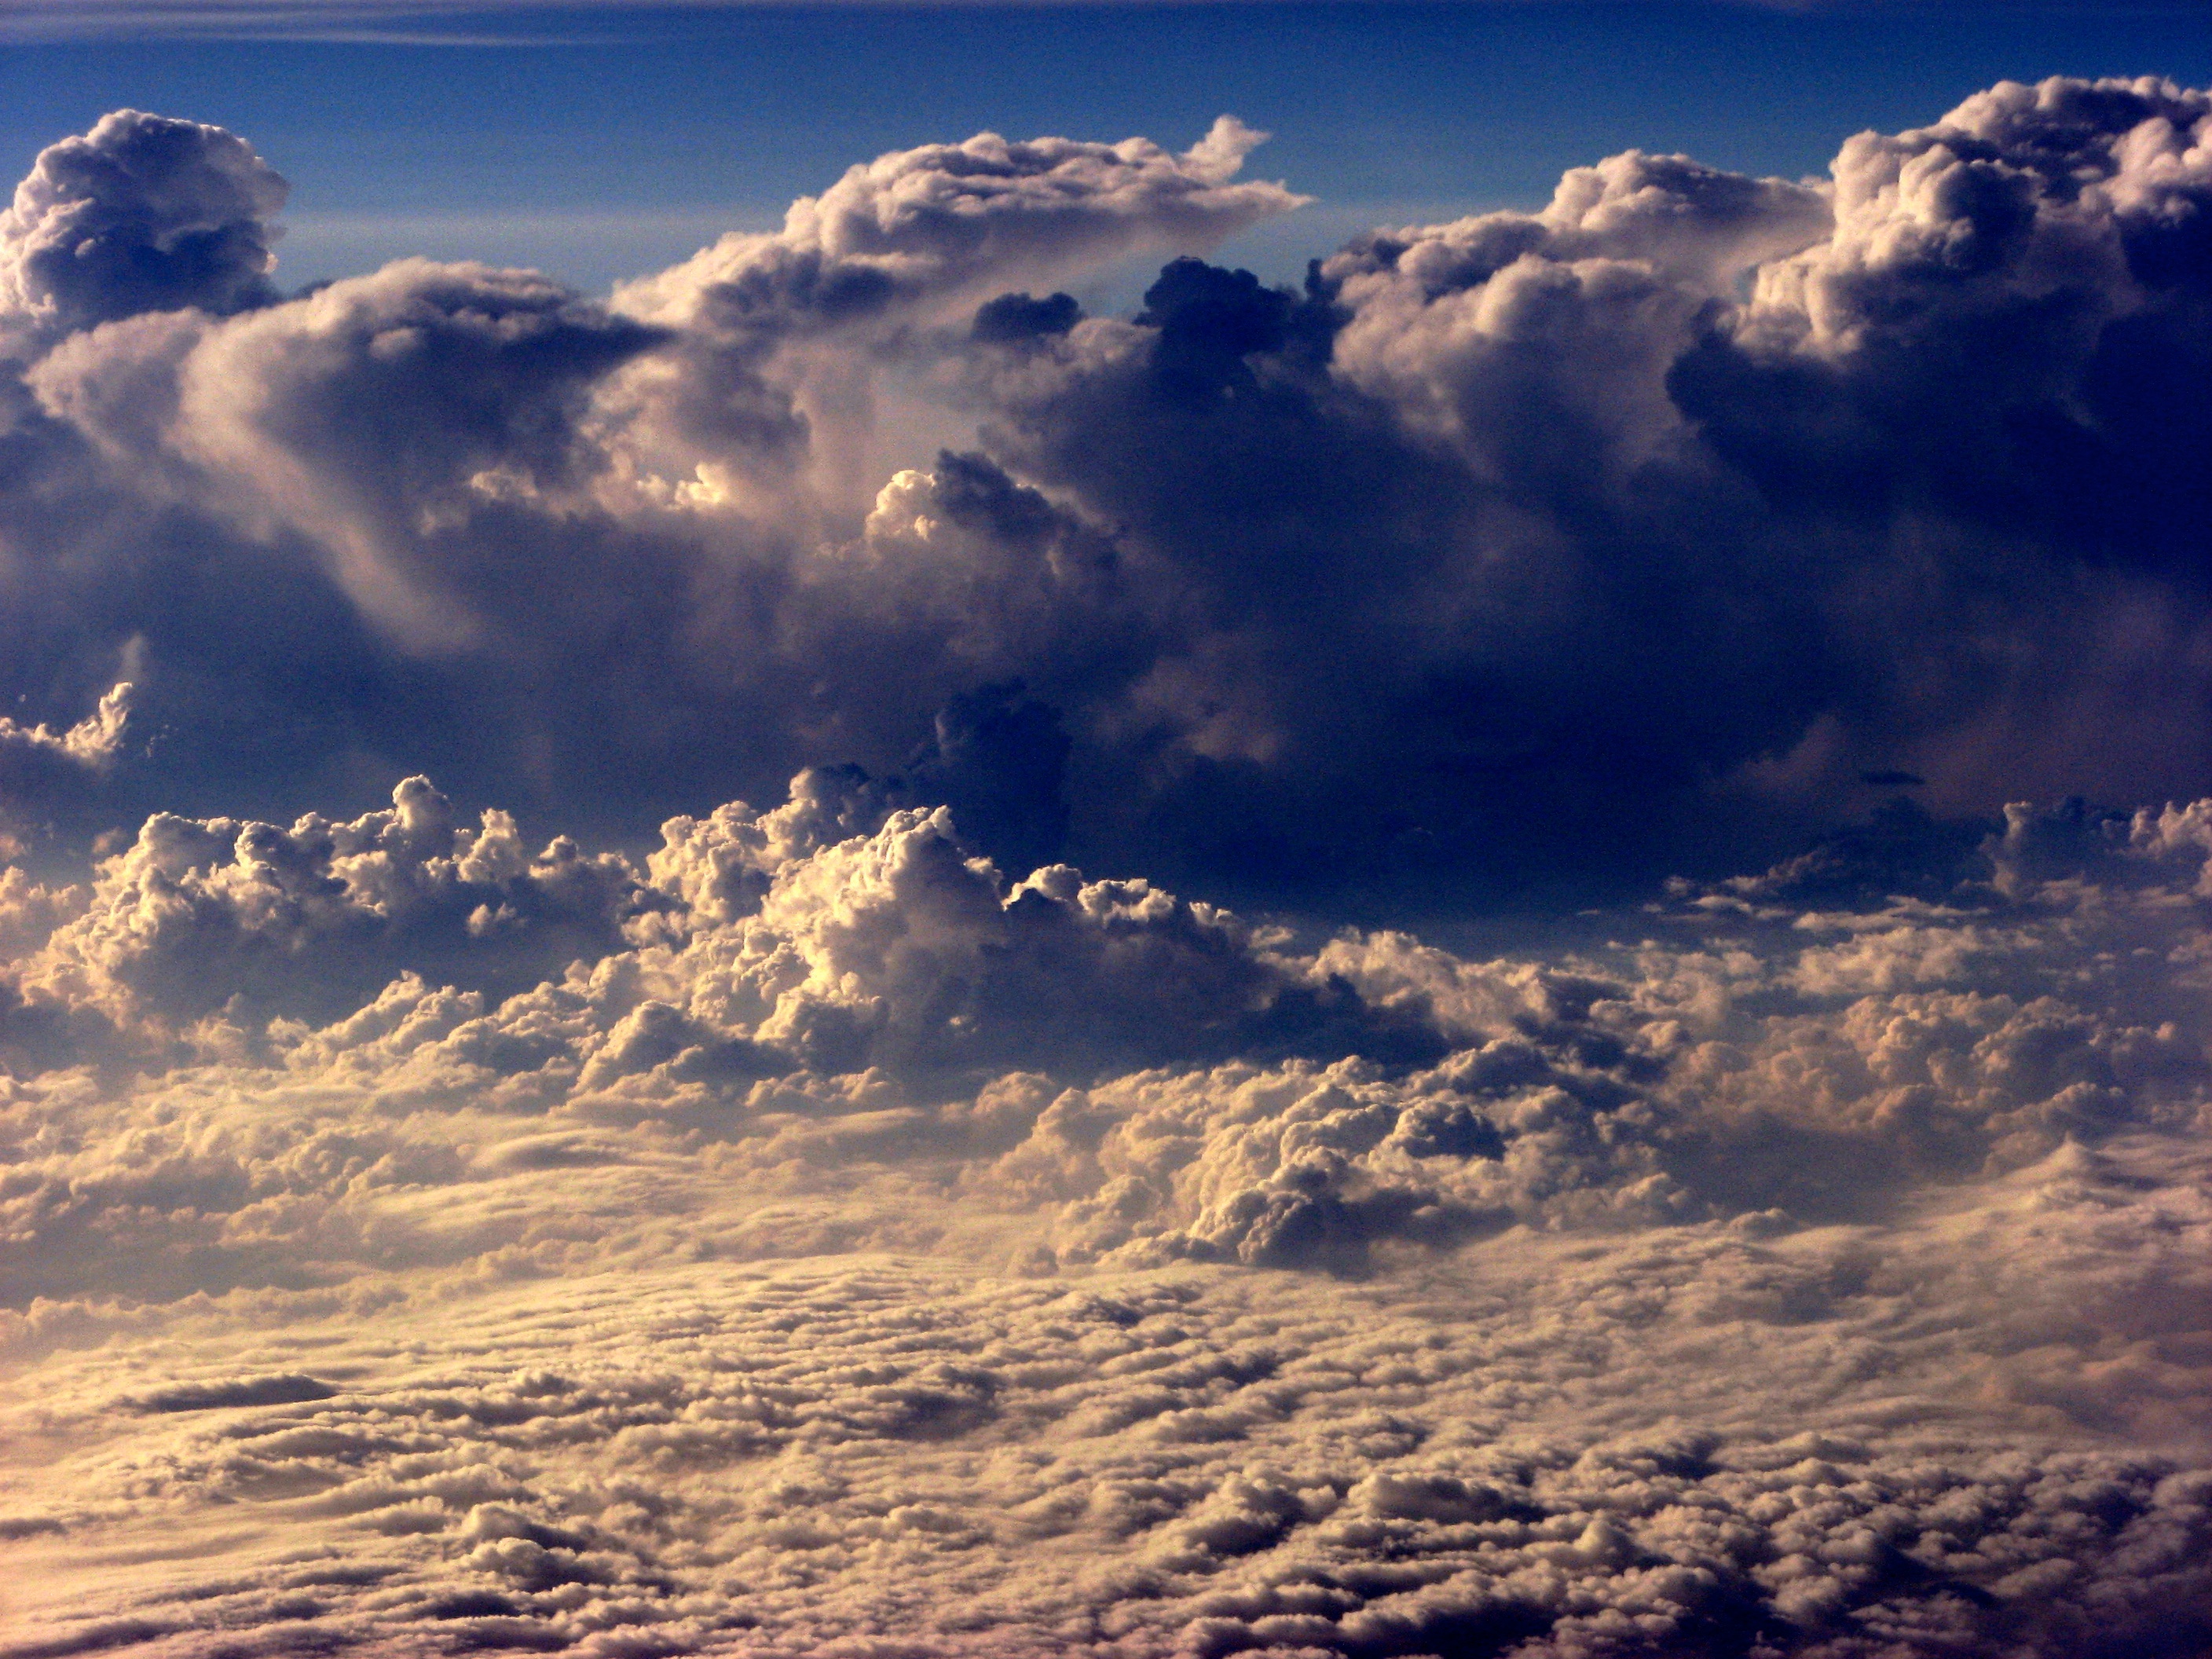
horizon, cloud, sky, sun, sunrise, sunset, sunlight, morning, dawn, atmosphere, dusk, evening, cumulus, plain, afterglow, meteorological phenomenon, atmosphere of earth